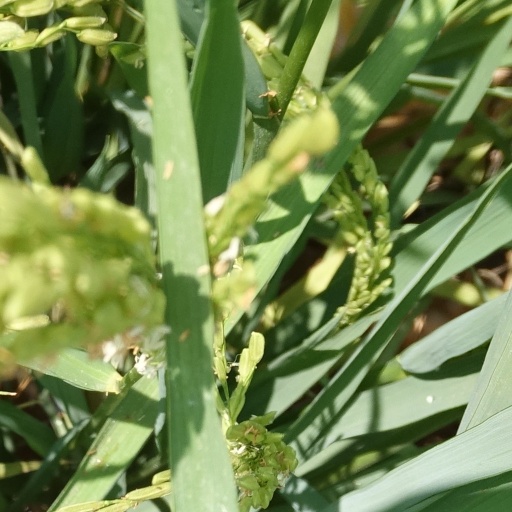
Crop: rice